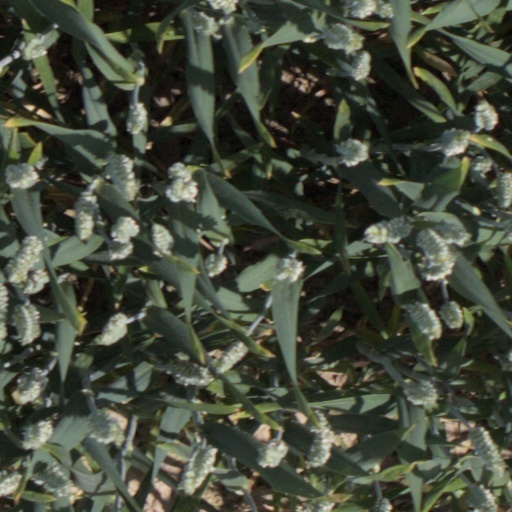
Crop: wheat